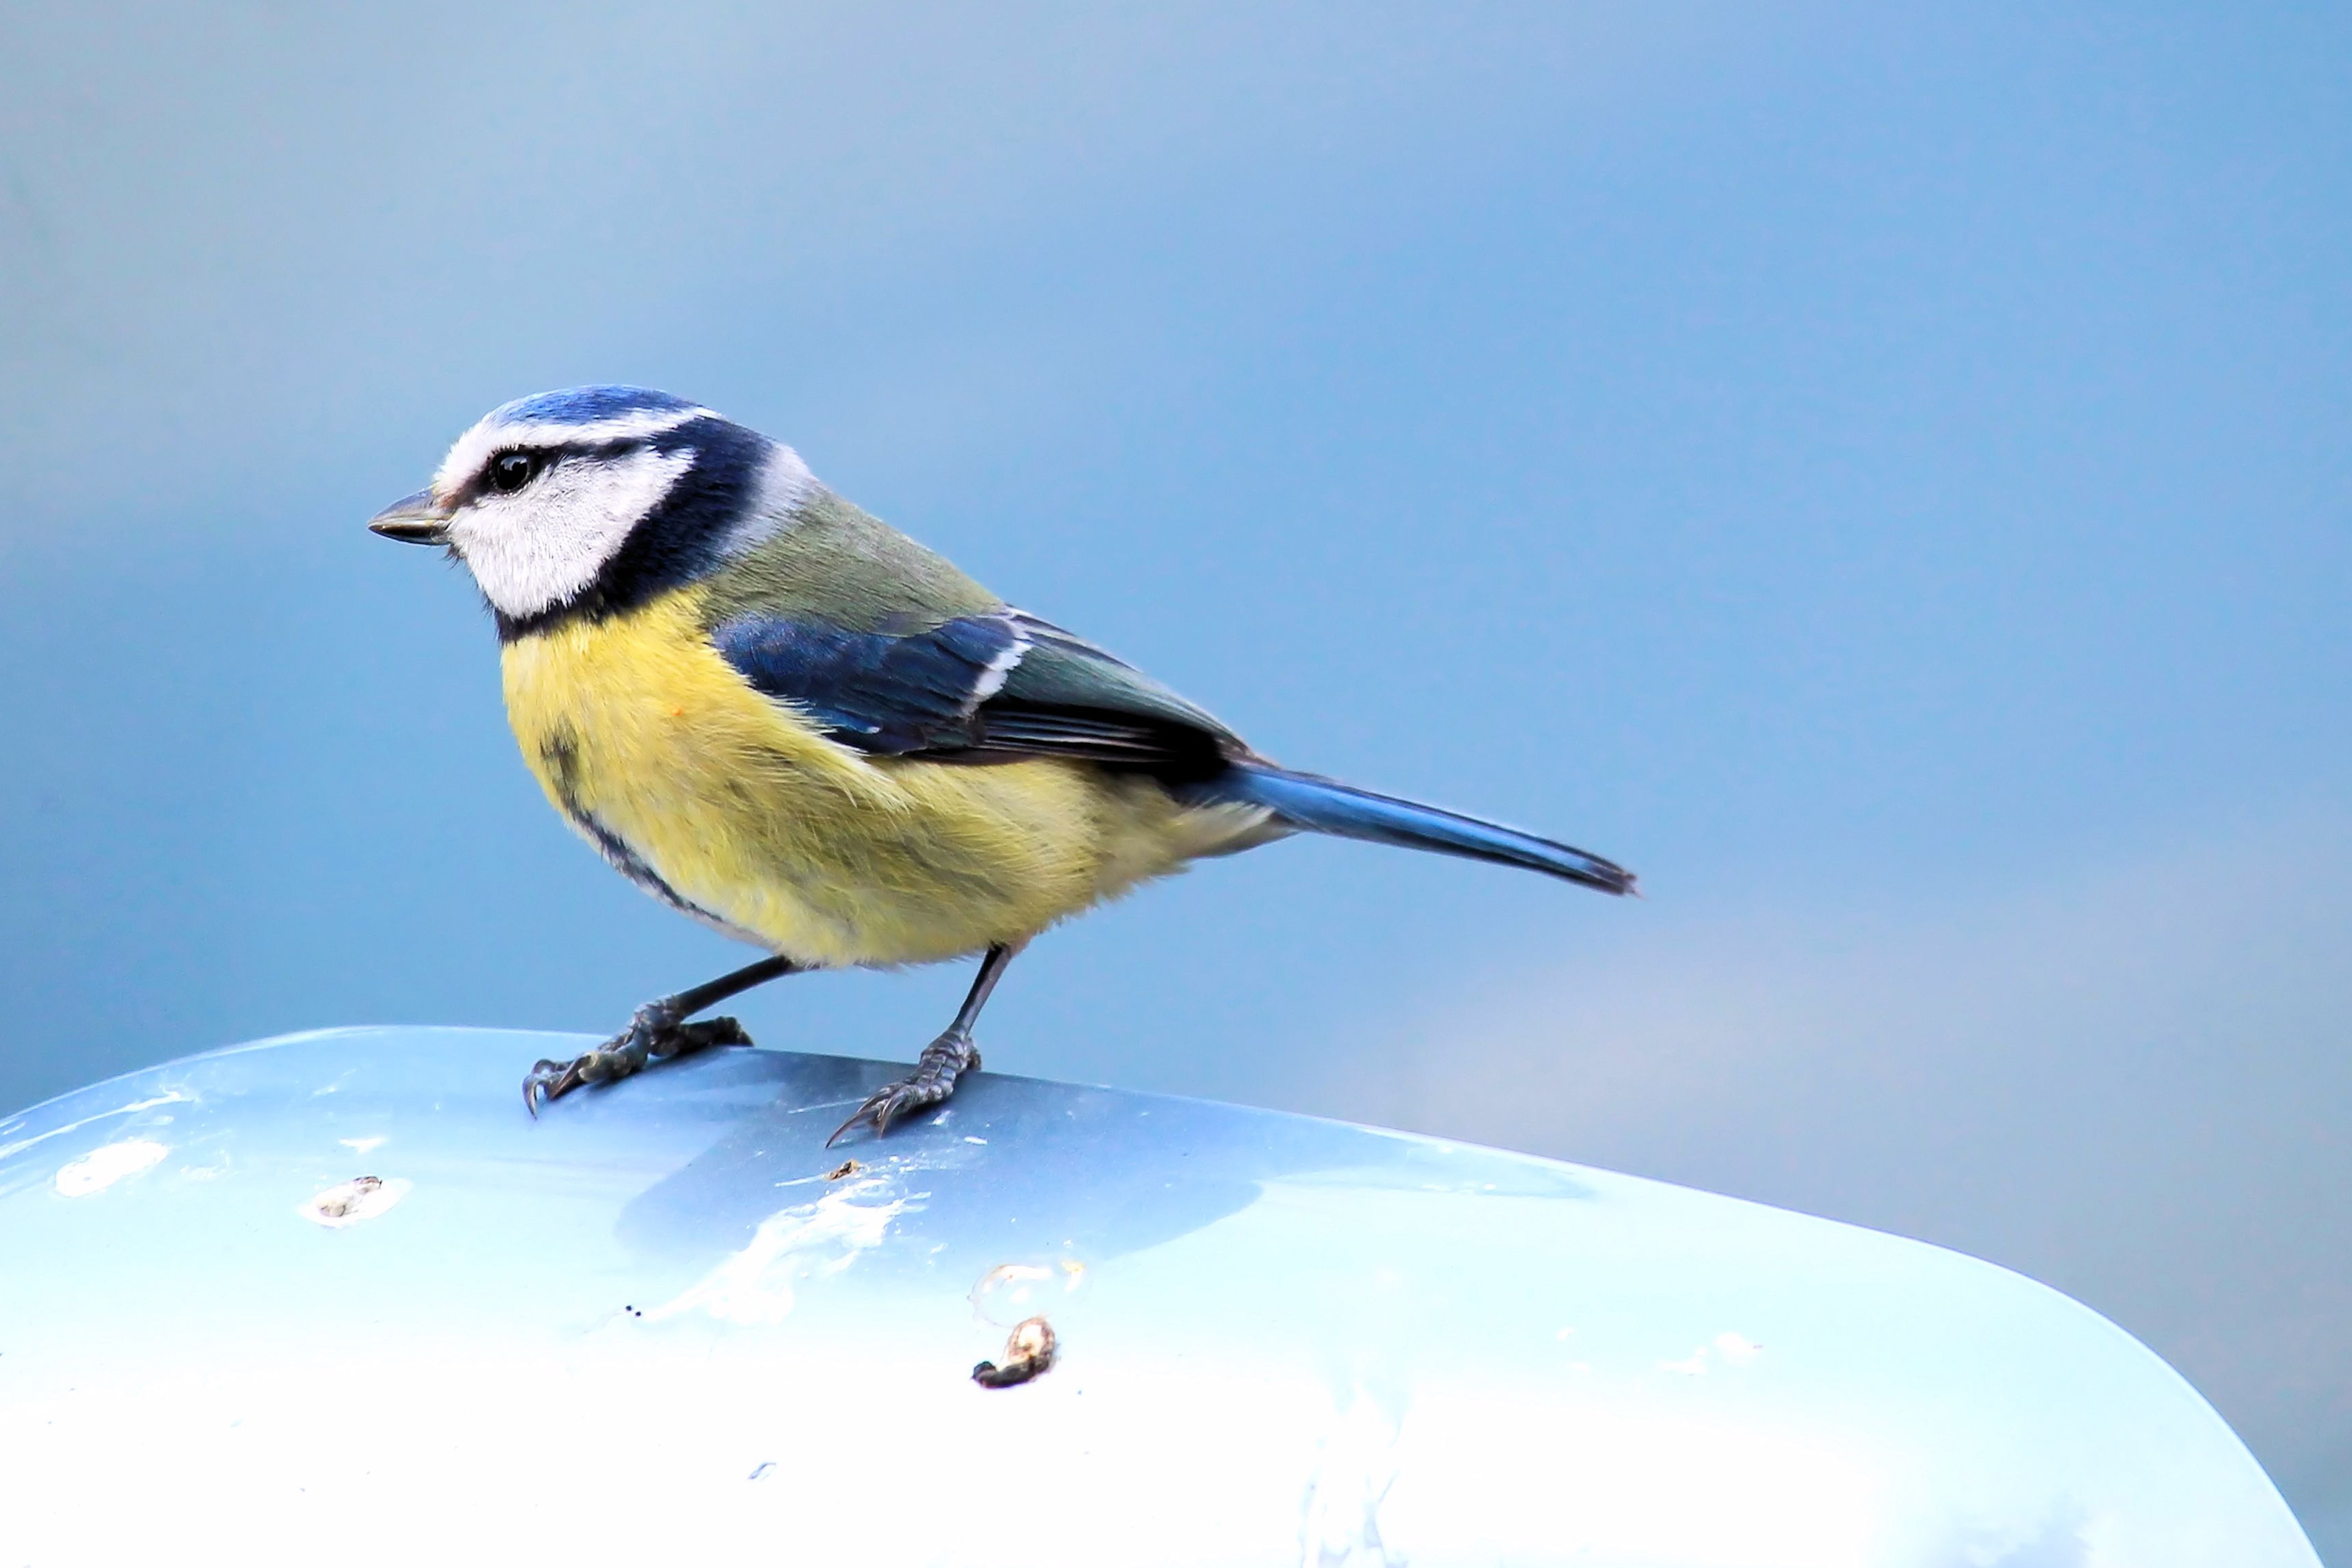
bird, wing, standing, beak, garden, fauna, songbird, vertebrate, blue tit, finch, tit, wildlife photography, chickadee, brambling, small bird, perching bird, emberizidae